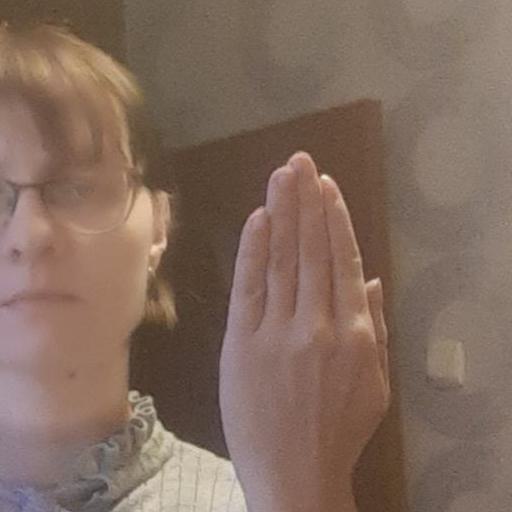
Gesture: stop_inverted